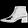
Label: Ankle boot